Assassination of George I of Greece

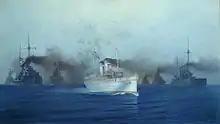
Transport of the remains of King George I by the "Amphitrite" and her escort (Vassileios Chatzis, 1913).

In the hours and days following the news, the new King Constantine I received condolence telegrams from monarchs and heads of state worldwide. In Berlin, Emperor Wilhelm II, brother-in-law of the new king, decreed a three-week court mourning, and all officers of the Imperial Navy observed an eight-day mourning period. In London, George I's death deeply affected Dowager Queen Alexandra, sister of the late monarch, who fainted immediately. The English-language press noted the successive deaths that have affected the queen since the death of her husband King Edward VII in 1910. In Brussels, the court mourned for twenty-one days, while in Paris, President of the Republic Raymond Poincaré and Prime Minister Aristide Briand sent telegrams of condolence to Constantine I. The French press unanimously condemned the attack. In the columns of "Le Figaro", the day after the assassination of the King of the Hellenes, journalist Georges Bourdon wrote: "The death of this rare sovereign is a great loss for Greece, which will not be alone in feeling bitterness. Throughout the world, she has friends who, in her sorrow, mingle their mourning."